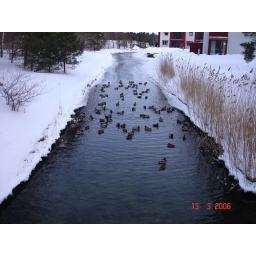
Wild ducks on icy river in Kalmar